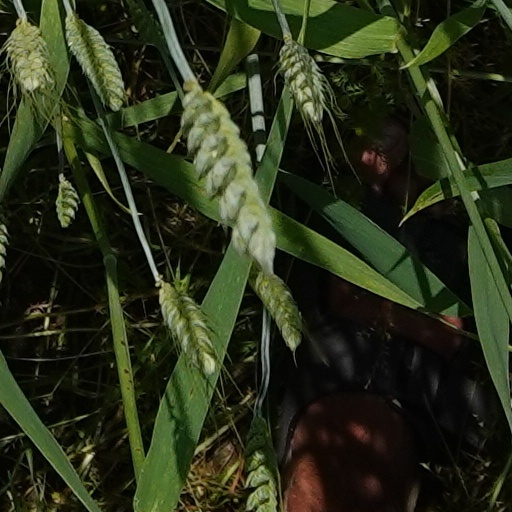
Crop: wheat